Bobby Sands

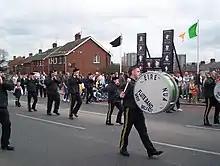
The Éire Nua flute band, inspired by Bobby Sands, commemorate the 1916 Easter Rising on the 91st anniversary

The Grateful Dead played the Nassau Coliseum the following night after Sands died and guitarist Bob Weir dedicated the song "He's Gone" to Sands. The concert was later released as "Dick's Picks Volume 13", part of the Grateful Dead's programme of live concert releases.